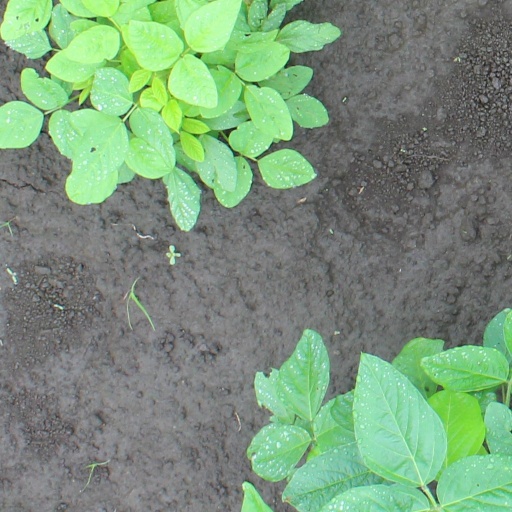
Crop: soybean